Geelong

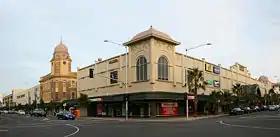
Market Square Shopping Centre, 2007

Geelong has a number of shopping precincts in the CBD and surrounding suburbs. The two main shopping centres are located in the CBD - Westfield Geelong and Market Square, with smaller centres in the suburbs including Belmont Village and Waurn Ponds Shopping Centre in the south, Bellarine Village in Newcomb in the east, and Corio Shopping Centre in the north. The opening of the major shopping centres has caused a decline in strip shopping on Moorabool Street, with many empty shops and few customers. Geelong is also home to Mitre 10's largest franchisee – Fagg's – operating five stores across the town and employing over 160 people.